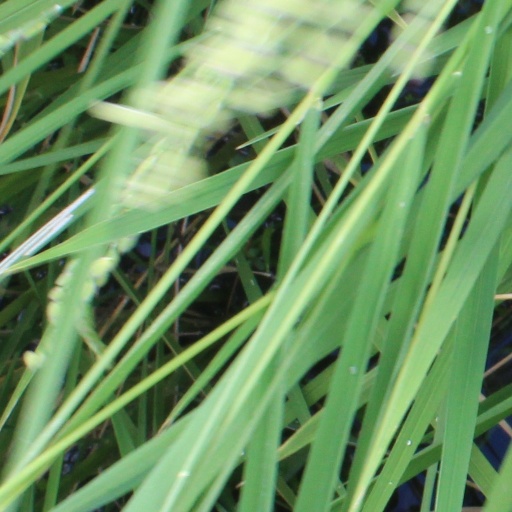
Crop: rice